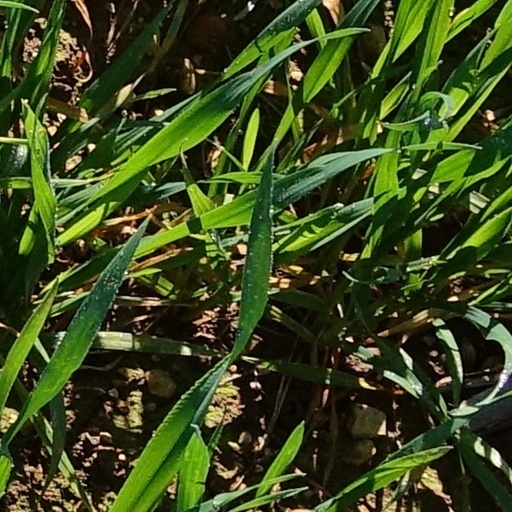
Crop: wheat